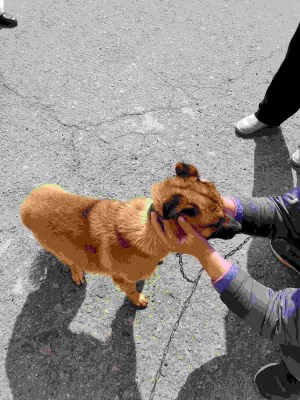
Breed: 3336-n000121-chinese_rural_dog